Steve Balboni

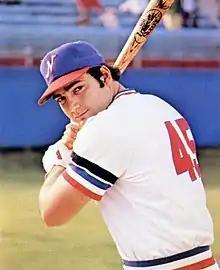
Balboni with the Nashville Sounds in 1980

Balboni played in the minors off and on from to . In a total of nine seasons in the minors, he hit 239 home runs and drove in 772 runs. He also struck out 930 times. His career minor league batting average was .261. He won the Most Valuable Player award in 1979 with the Fort Lauderdale Yankees of the Florida State League and the Southern League MVP Award in 1980 for the Double-A Nashville Sounds.